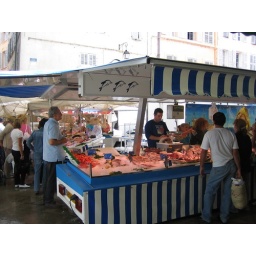
A fish stand in the market in Aix...made me hungry.